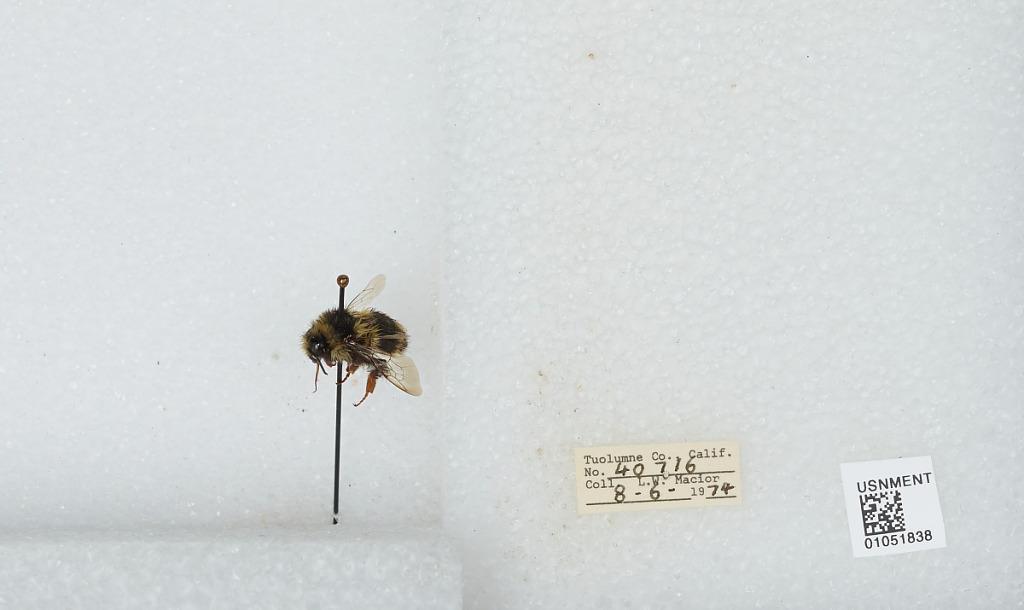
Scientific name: Bombus bifarius nearcticus
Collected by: L. Macior
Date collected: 1974-8-6
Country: United States
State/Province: California
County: Tuolumne
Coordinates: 38.02, -119.93